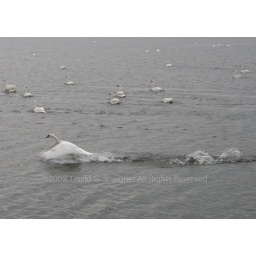
A Mute swan comes in for a water landing in Old Saybrook, CT